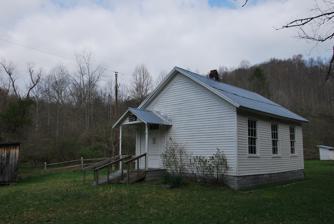
Building: Windy Run Grade School
Country: United States of America
Year built: 1889
United States historic place Windy Run Grade School U.S. National Register of Historic Places Windy Run Grade School in March 2012 Show map of West Virginia Show map of the United States Location Junction of CR 38 and CR 19/48, near Tesla, West Virginia Coordinates 38°35′57″N 80°43′27″W / 38.59917°N 80.72417°W / 38.59917; -80.72417 Area 0.5 acres (0.20 ha) Built 1889 Architect Huffman, Jacob NRHP reference No. 84003518 Added to NRHP January 12, 1984 Windy Run Grade School , also known as Windy Run School, is a historic one-room school located near Tesla , Braxton County, West Virginia . It was built in 1889, and is a one-story wood-frame structure measuring 24 feet wide and 28 feet deep. Also on the property is a small, gable roofed privy .  It ceased use as a school in 1963. It was listed on the National Register of Historic Places in 1983. References